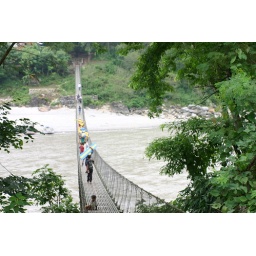
white water rafting in nepal